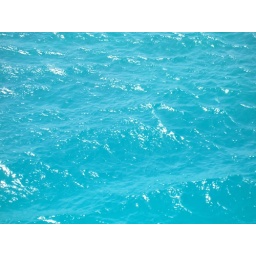
The water is really clear near Bermuda